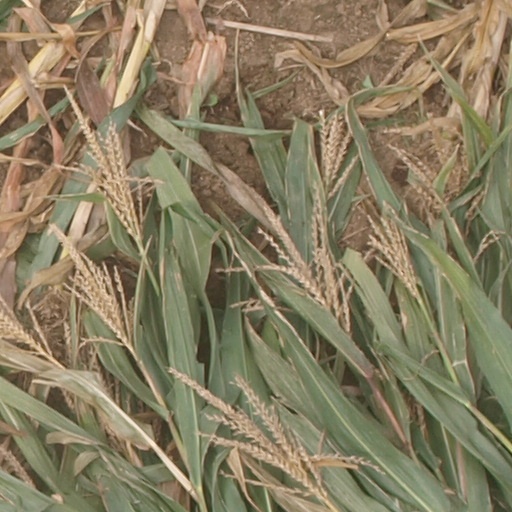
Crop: maize; corn